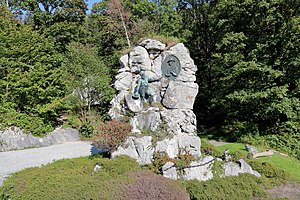
Pass Lueg / Galleri
Pass Lueg er et 552 meter højt bjergpas i Alperne ved Salzach i den østrigske delstat Salzburg